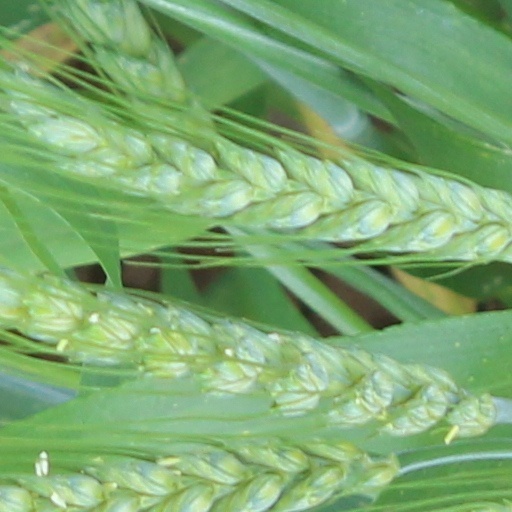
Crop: wheat